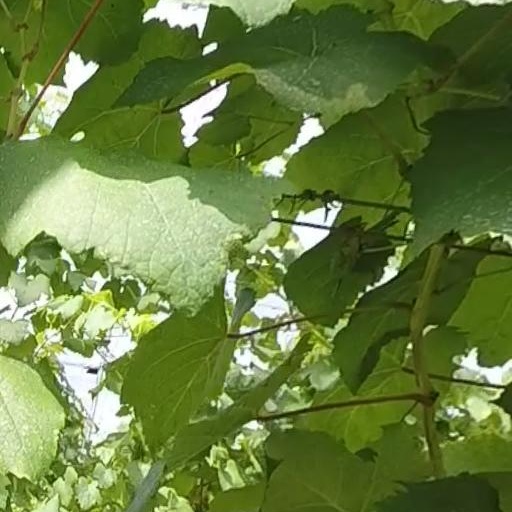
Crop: grape